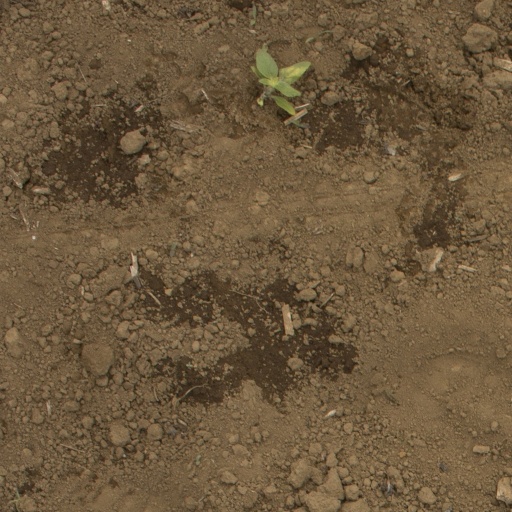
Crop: Jerusalem artichoke